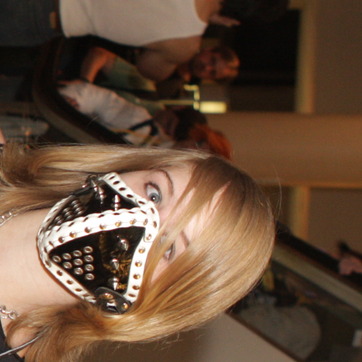
Material: skin